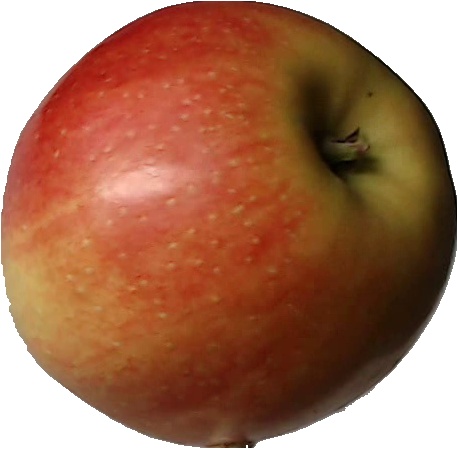
Label: apple_red_2